He Wanted His Pants

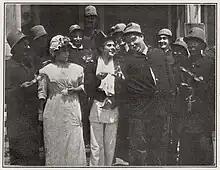
Raymond McKee and "Babe" Hardy in a publicity still from "He Wanted His Pants"

He Wanted His Pants is a 1914 American silent comedy film featuring Oliver Hardy.